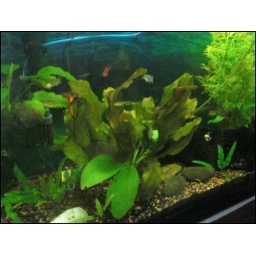
closeup of the Ozelot amazon sword plant in the 38 gal tank. Has a huge flower stalk growing out of the tank!